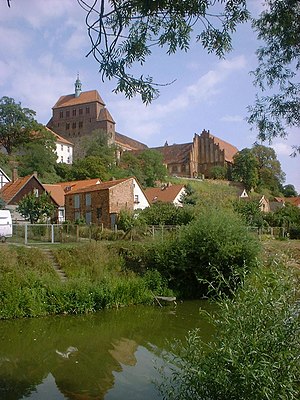
Havelberg / Billeder
Havelberg er en tidligere Hansestad i Landkreis Stendal i den tyske delstat Sachsen-Anhalt. Byen er den eneste i landkreisen der ikke deldater i et Verwaltungsgemeinschaft. Historisk er byen forbundet med Prignitz/Markgrevskabet Brandenburg.